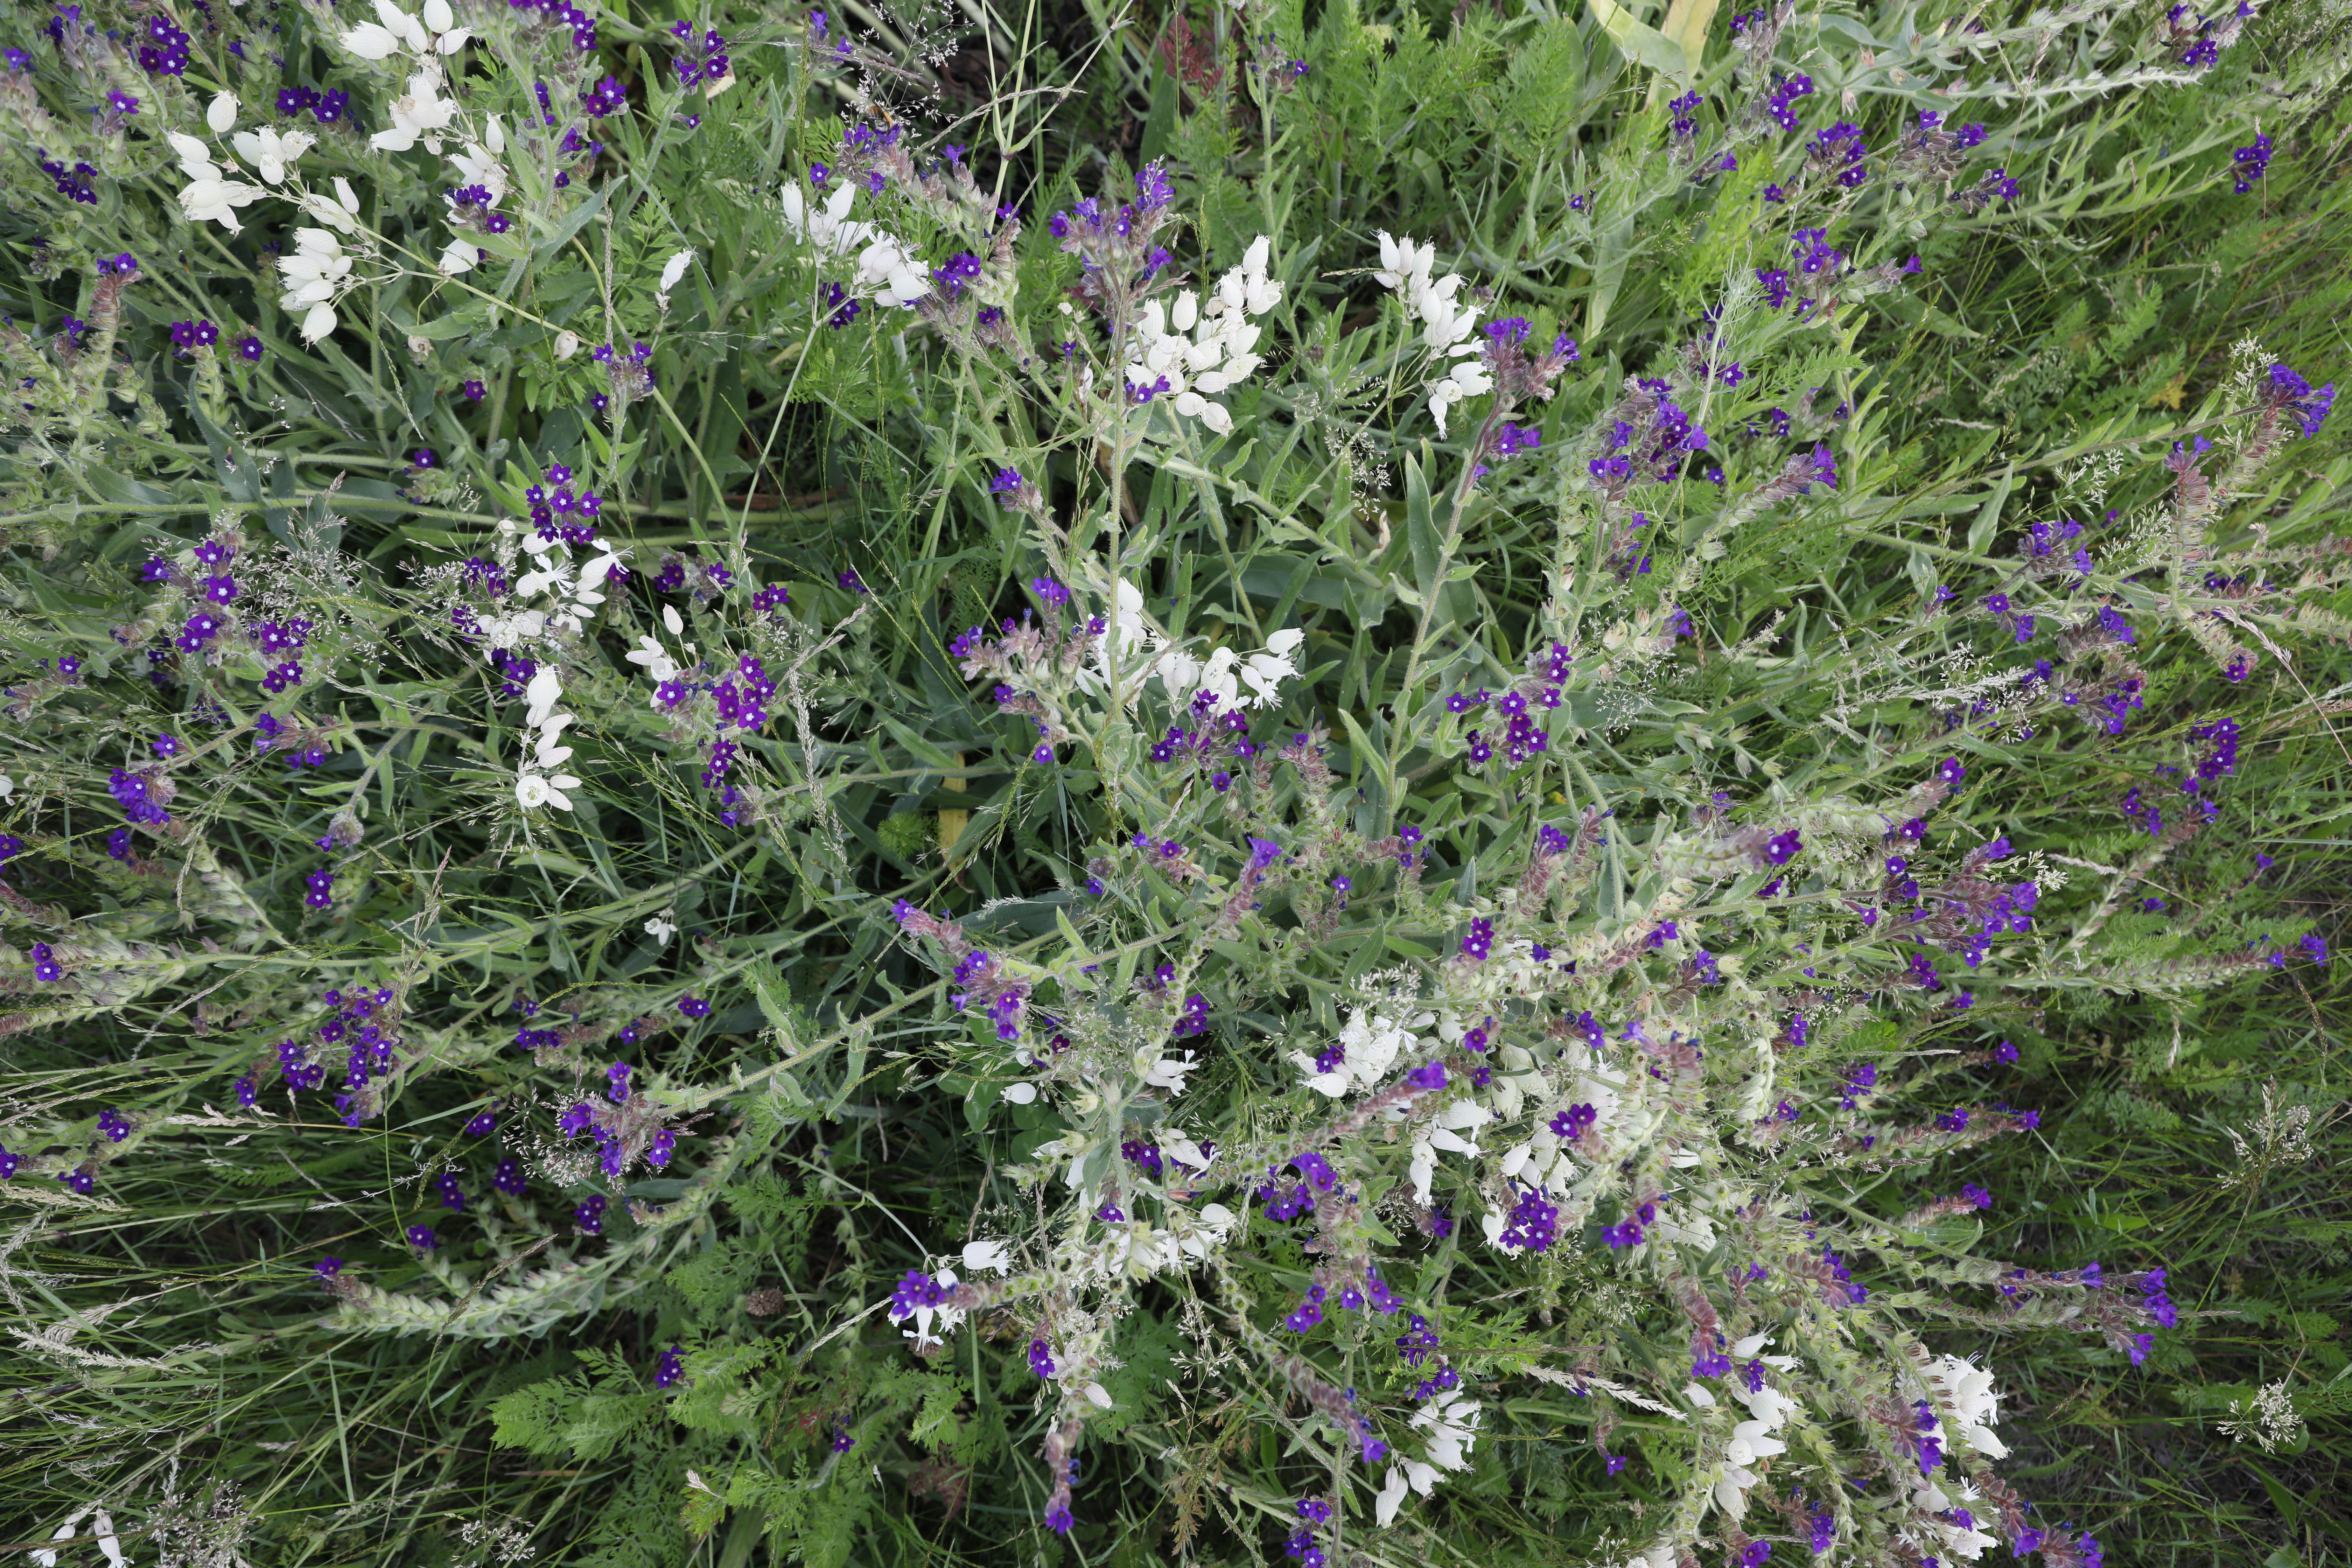
Plant species: Silene vulgaris, Anchusa officinalis